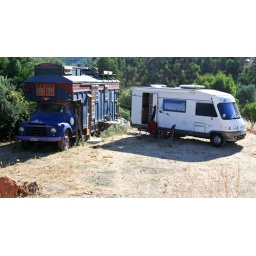
Our van with our friends house truck down in Portugal